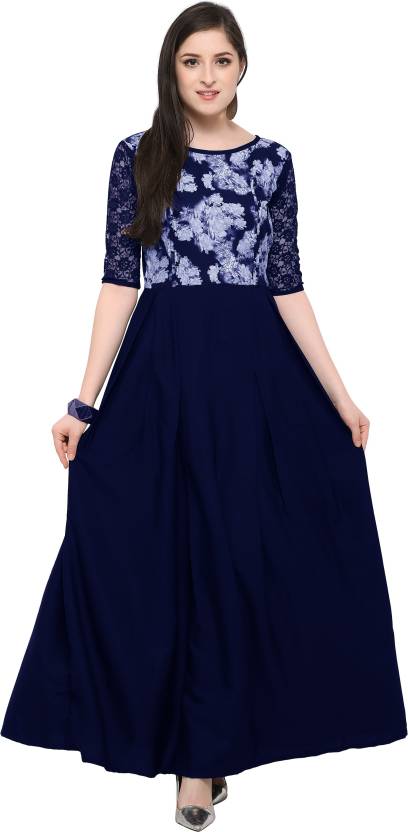
Product: Women Maxi Blue Dress
Price: ₹349
Colors: Blue
Pattern: Solid
Description: Fabric Care DRY CLEAN The Sheetal associates A-line maxi Casual Western Dress from the house of Sheetal Creation is ideal for the party, evening, valentines day, birthday, DJ night, etc. The dress is made of standard Net Material which is very light weight and the inner is made from Micro material which feels very smooth on skin. The knee length medium size dress is perfect for western look. Its has a round collar neck with design. Dress front Lenth-50(inches)
Other details: SIDE ZIPPER